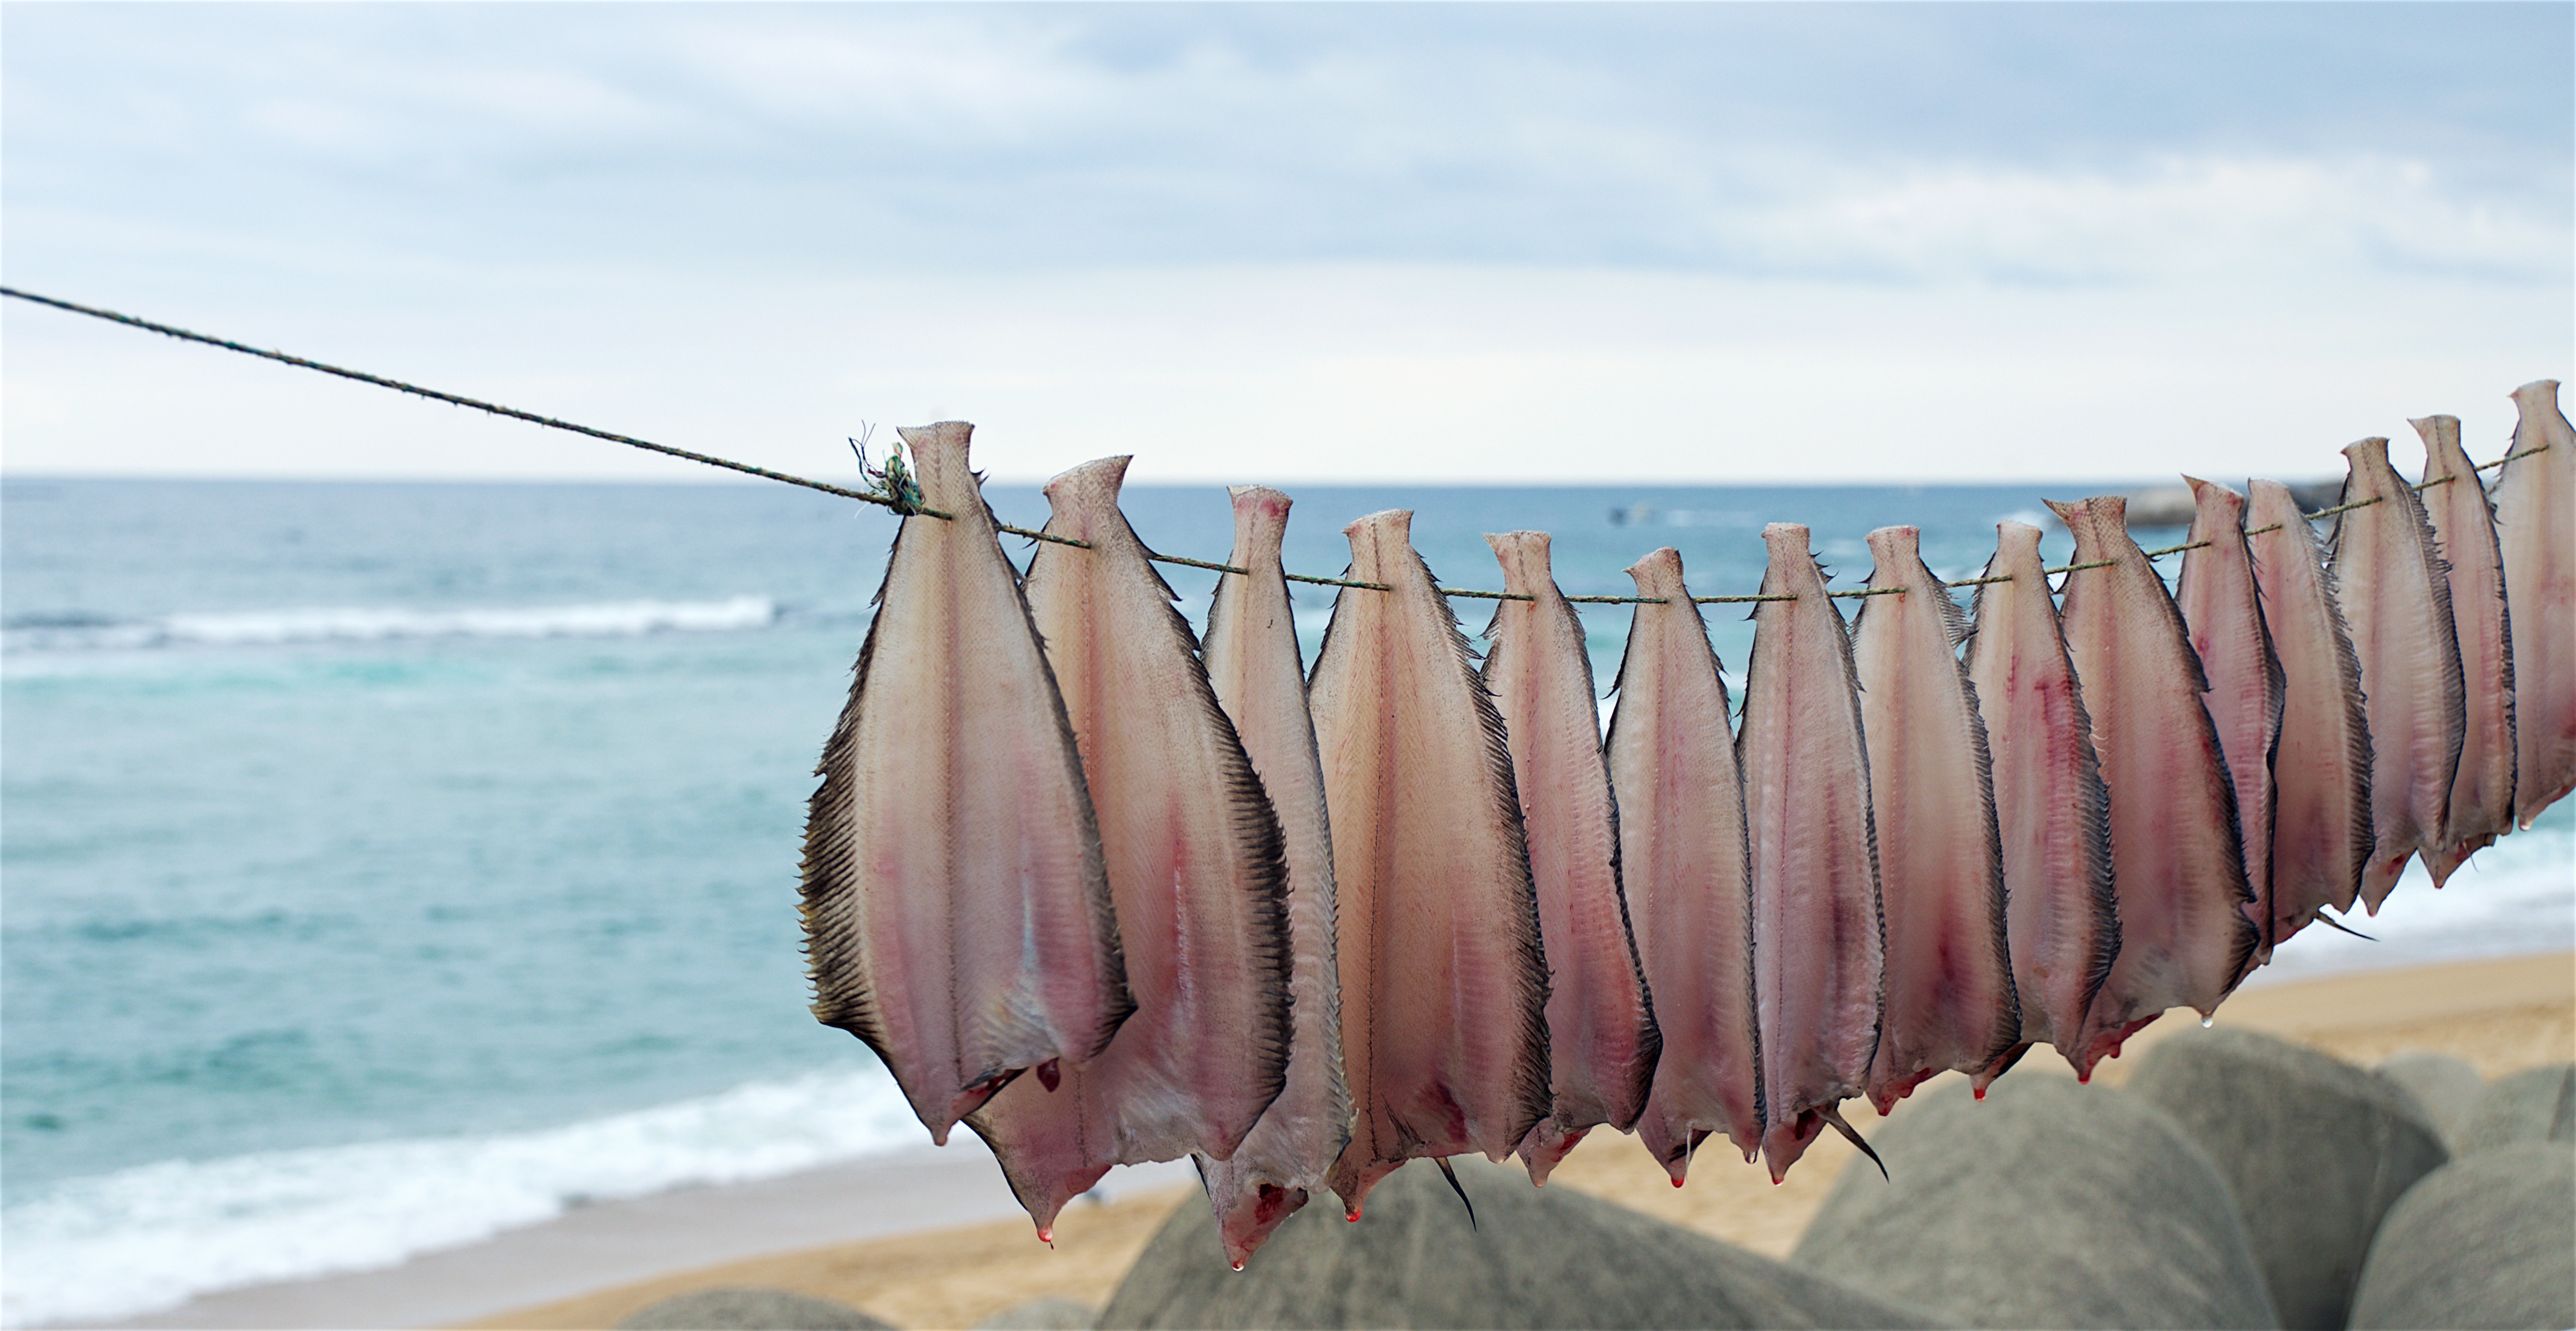
beach, sea, coast, sand, boat, vehicle, watercraft, longship